Vandalism

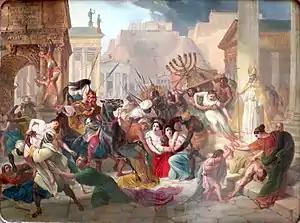
The Vandals sacking Rome in 455 AD, painted by Karl Bryullov

The Vandals, an ancient Germanic people, are associated with senseless destruction as a result of their sack of Rome under King Genseric in 455. During the Enlightenment, Rome was idealized, while the Goths and Vandals were blamed for its destruction. The Vandals may not have been any more destructive than other invaders of ancient times, but they did inspire English poet John Dryden to write, "Till Goths, and Vandals, a rude Northern race, Did all the matchless Monuments deface" (1694). However, the Vandals did intentionally damage statues, which may be why their name is associated with the vandalism of art. The term "Vandalisme" was coined in 1794 by Henri Grégoire, bishop of Blois, to describe the destruction of artwork following the French Revolution. The term was quickly adopted across Europe. This new use of the term was important in colouring the perception of the Vandals from later Late Antiquity, popularizing the pre-existing idea that they were a barbaric group with a taste for destruction.